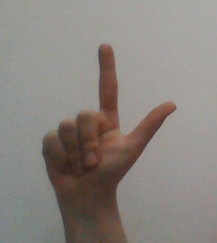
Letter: laam